Miodrag Linta

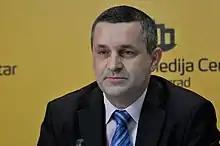
Linta in 2012

Miodrag Linta is a Serbian politician and activist. He is a prominent figure representing the interests of Serbs expelled from Croatia during the Yugoslav Wars of the 1990s. Linta has also been a member of the National Assembly of Serbia since 2012, serving as a member of the parliamentary group of the Serbian Progressive Party, although he is not a party member.